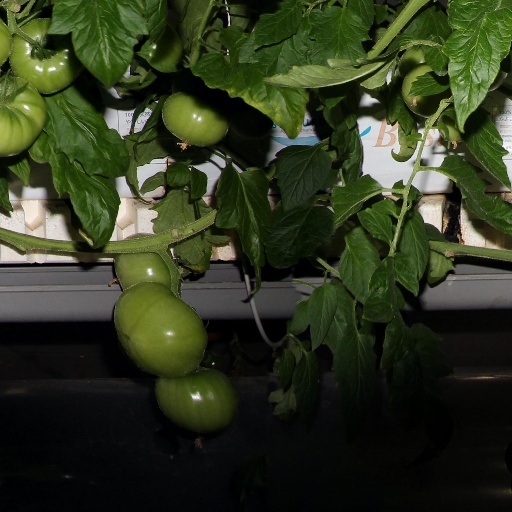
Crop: tomato